Karachi

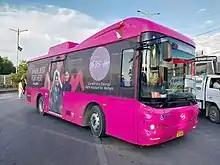
Peoples Bus Service (Pink)

Karachi is served by a road network estimated to be approximately in length, serving approximately 5 million vehicles per day.